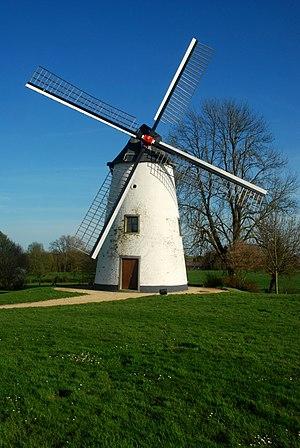
Belgique - Brabant wallon - Incourt - Opprebais - Moulin Gustot
Le moulin Gustot est un moulin à vent classé situé à Opprebais, section de la commune belge d'Incourt en Brabant wallon.